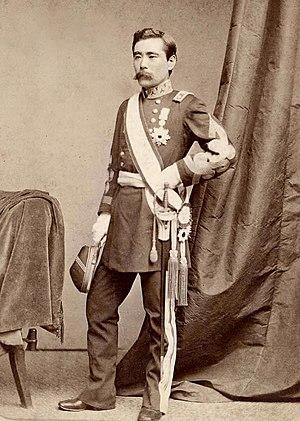
Le marquis Saigō Tsugumichi est un gensui et ministre d'État japonais de l'ère Meiji.